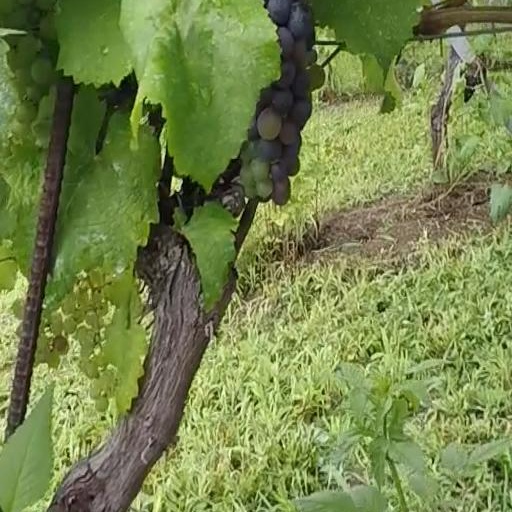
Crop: grape